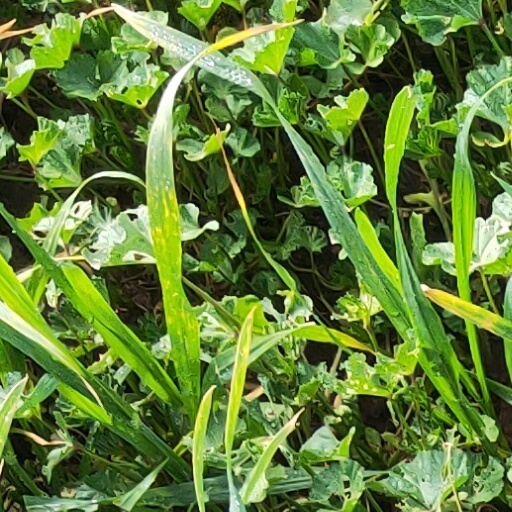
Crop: wheat